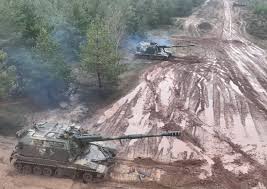
Label: 2S19_MSTA